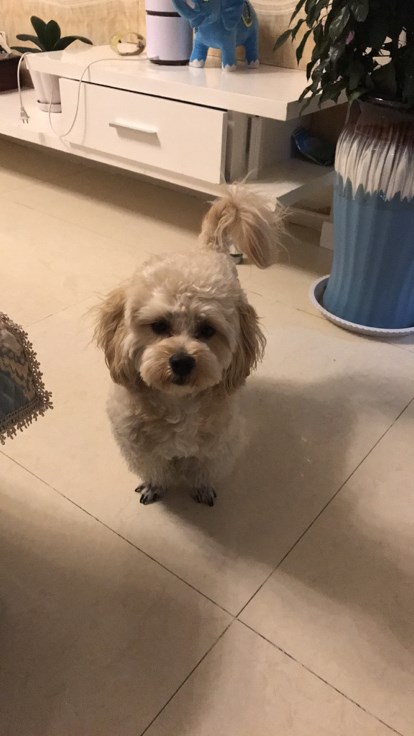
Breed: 7449-n000128-teddy